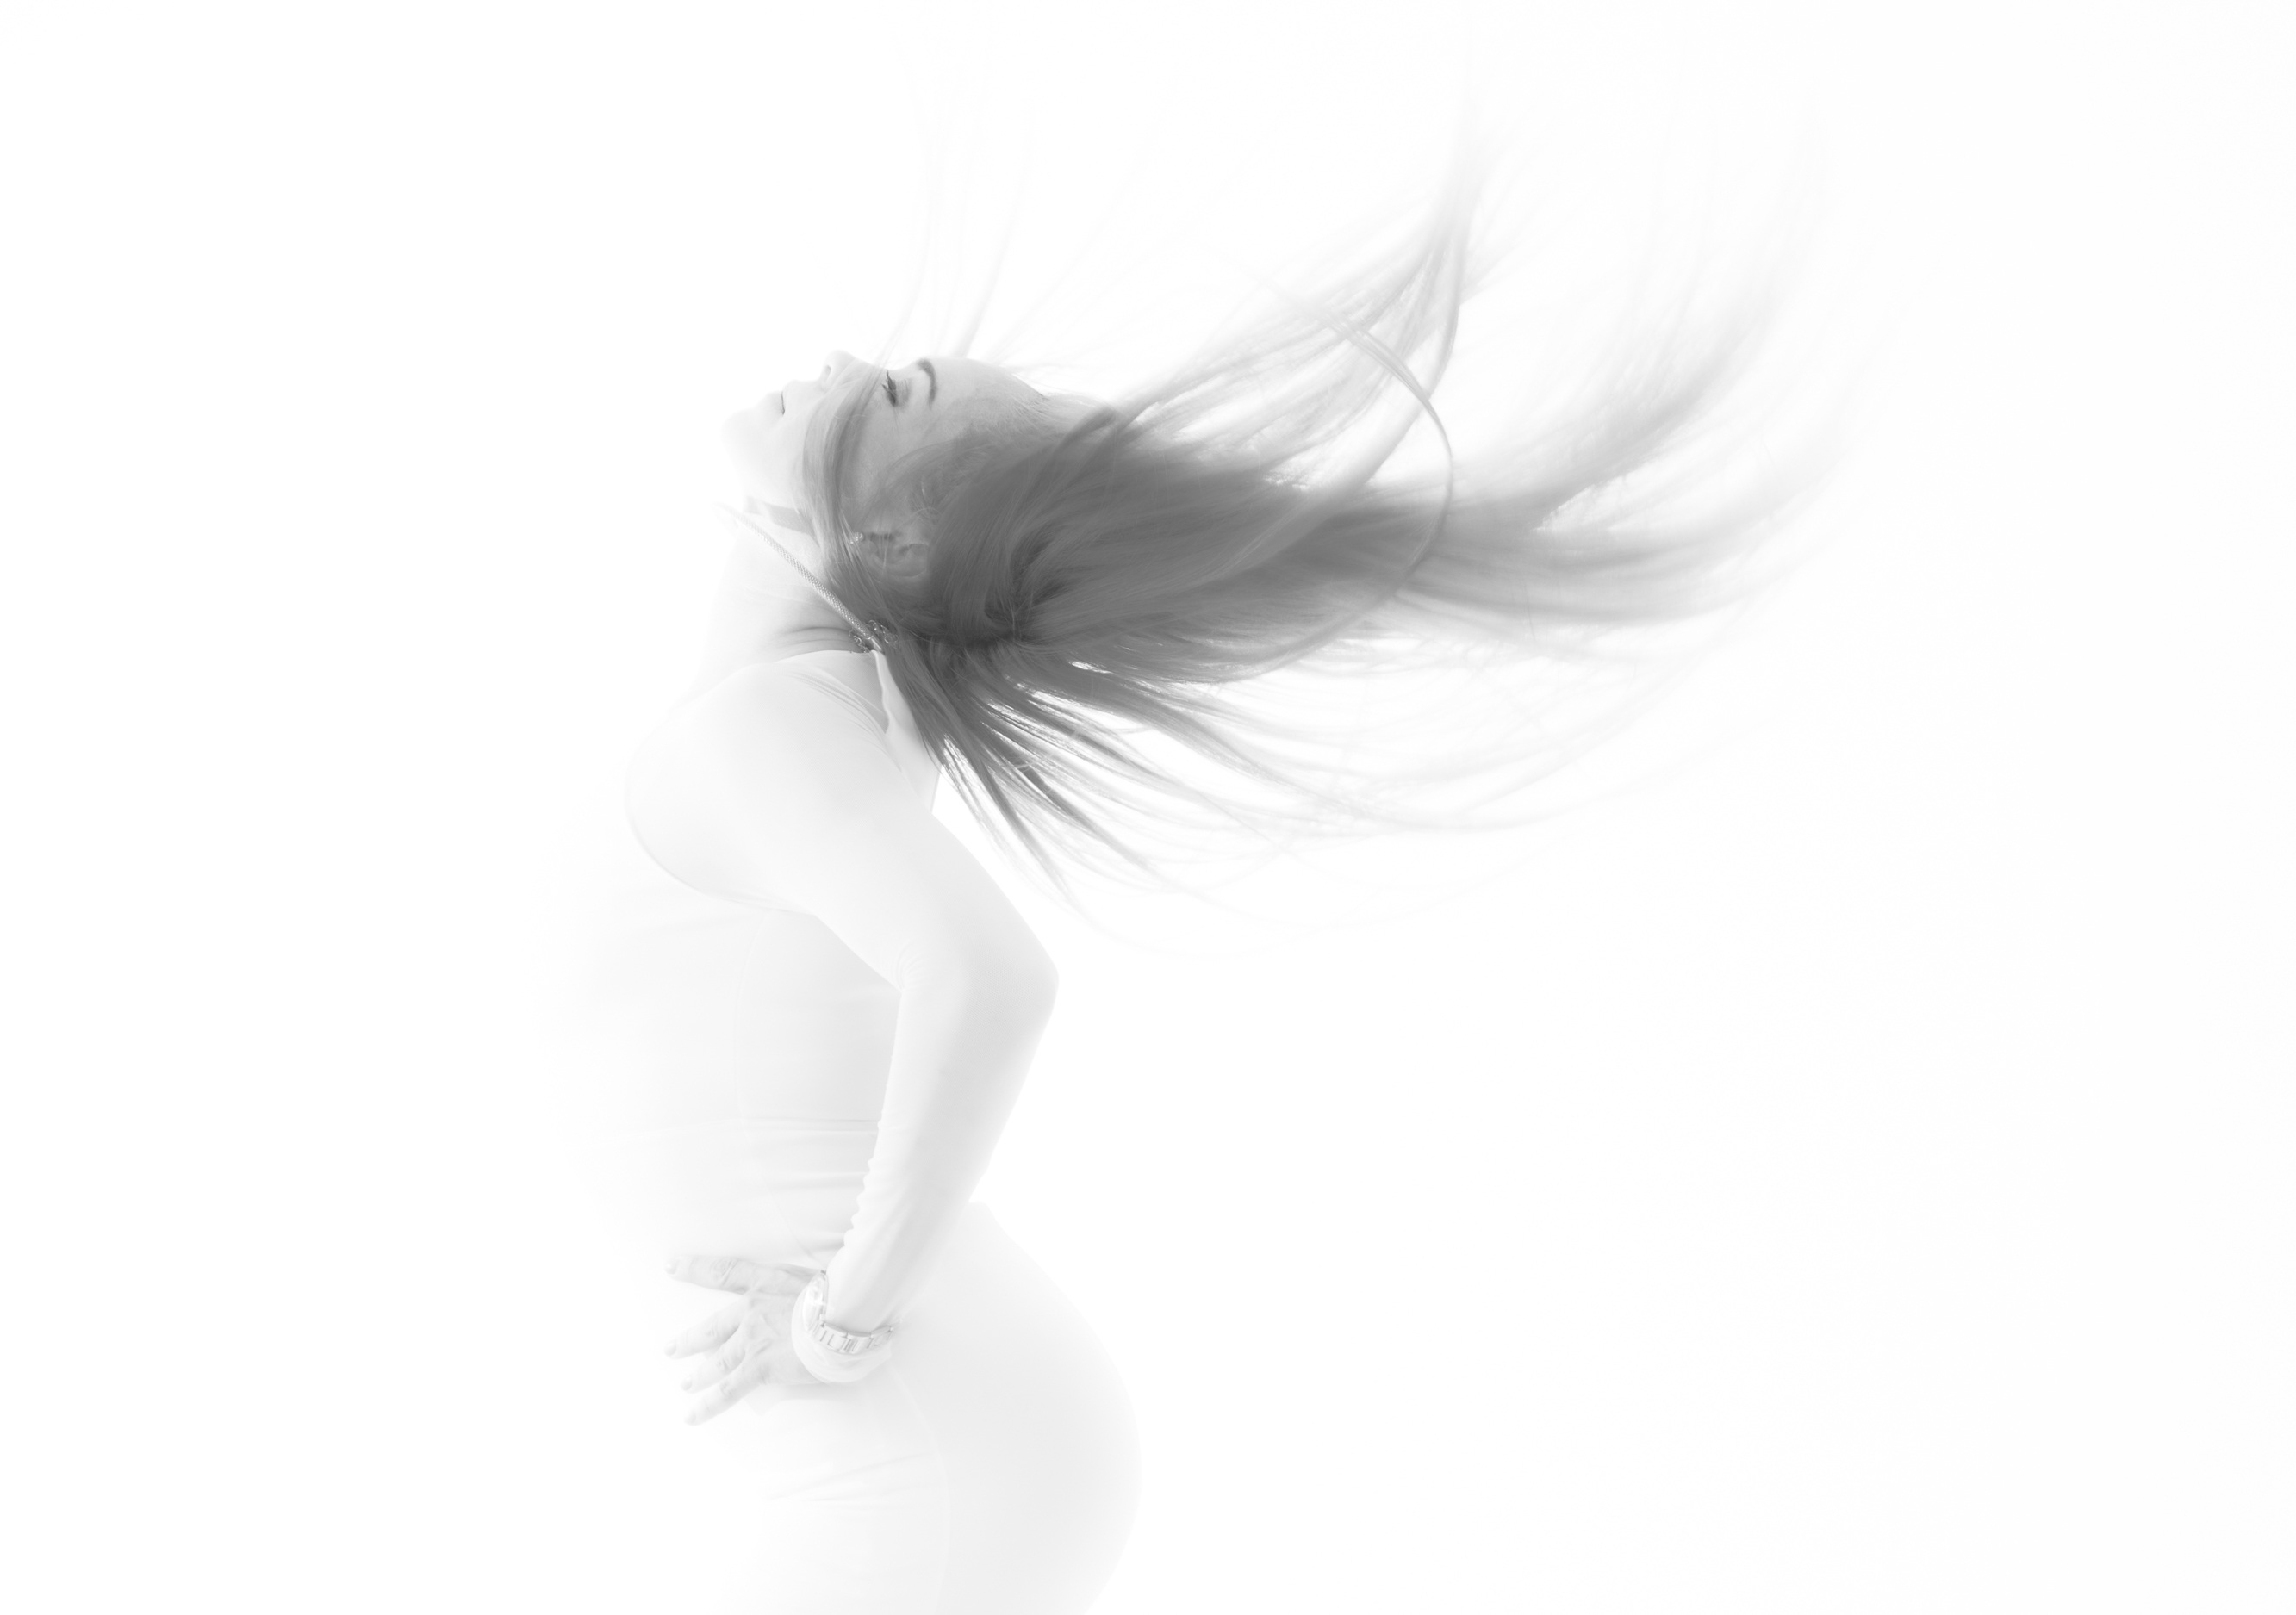
black and white, girl, photography, petal, portrait, model, fashion, monochrome, shoulder, feather, smile, close up, women, beauty, sexy, bella, joint, hair style, still life photography, monochrome photography, stock photography, computer wallpaper, charisma